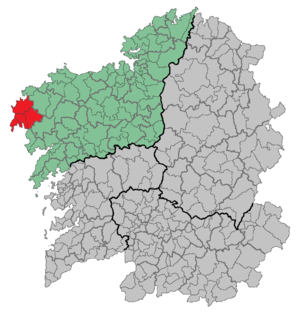
Fisterra est une comarque de la province de La Corogne en Galice. La commune de Finisterre est le chef lieu de la comarque